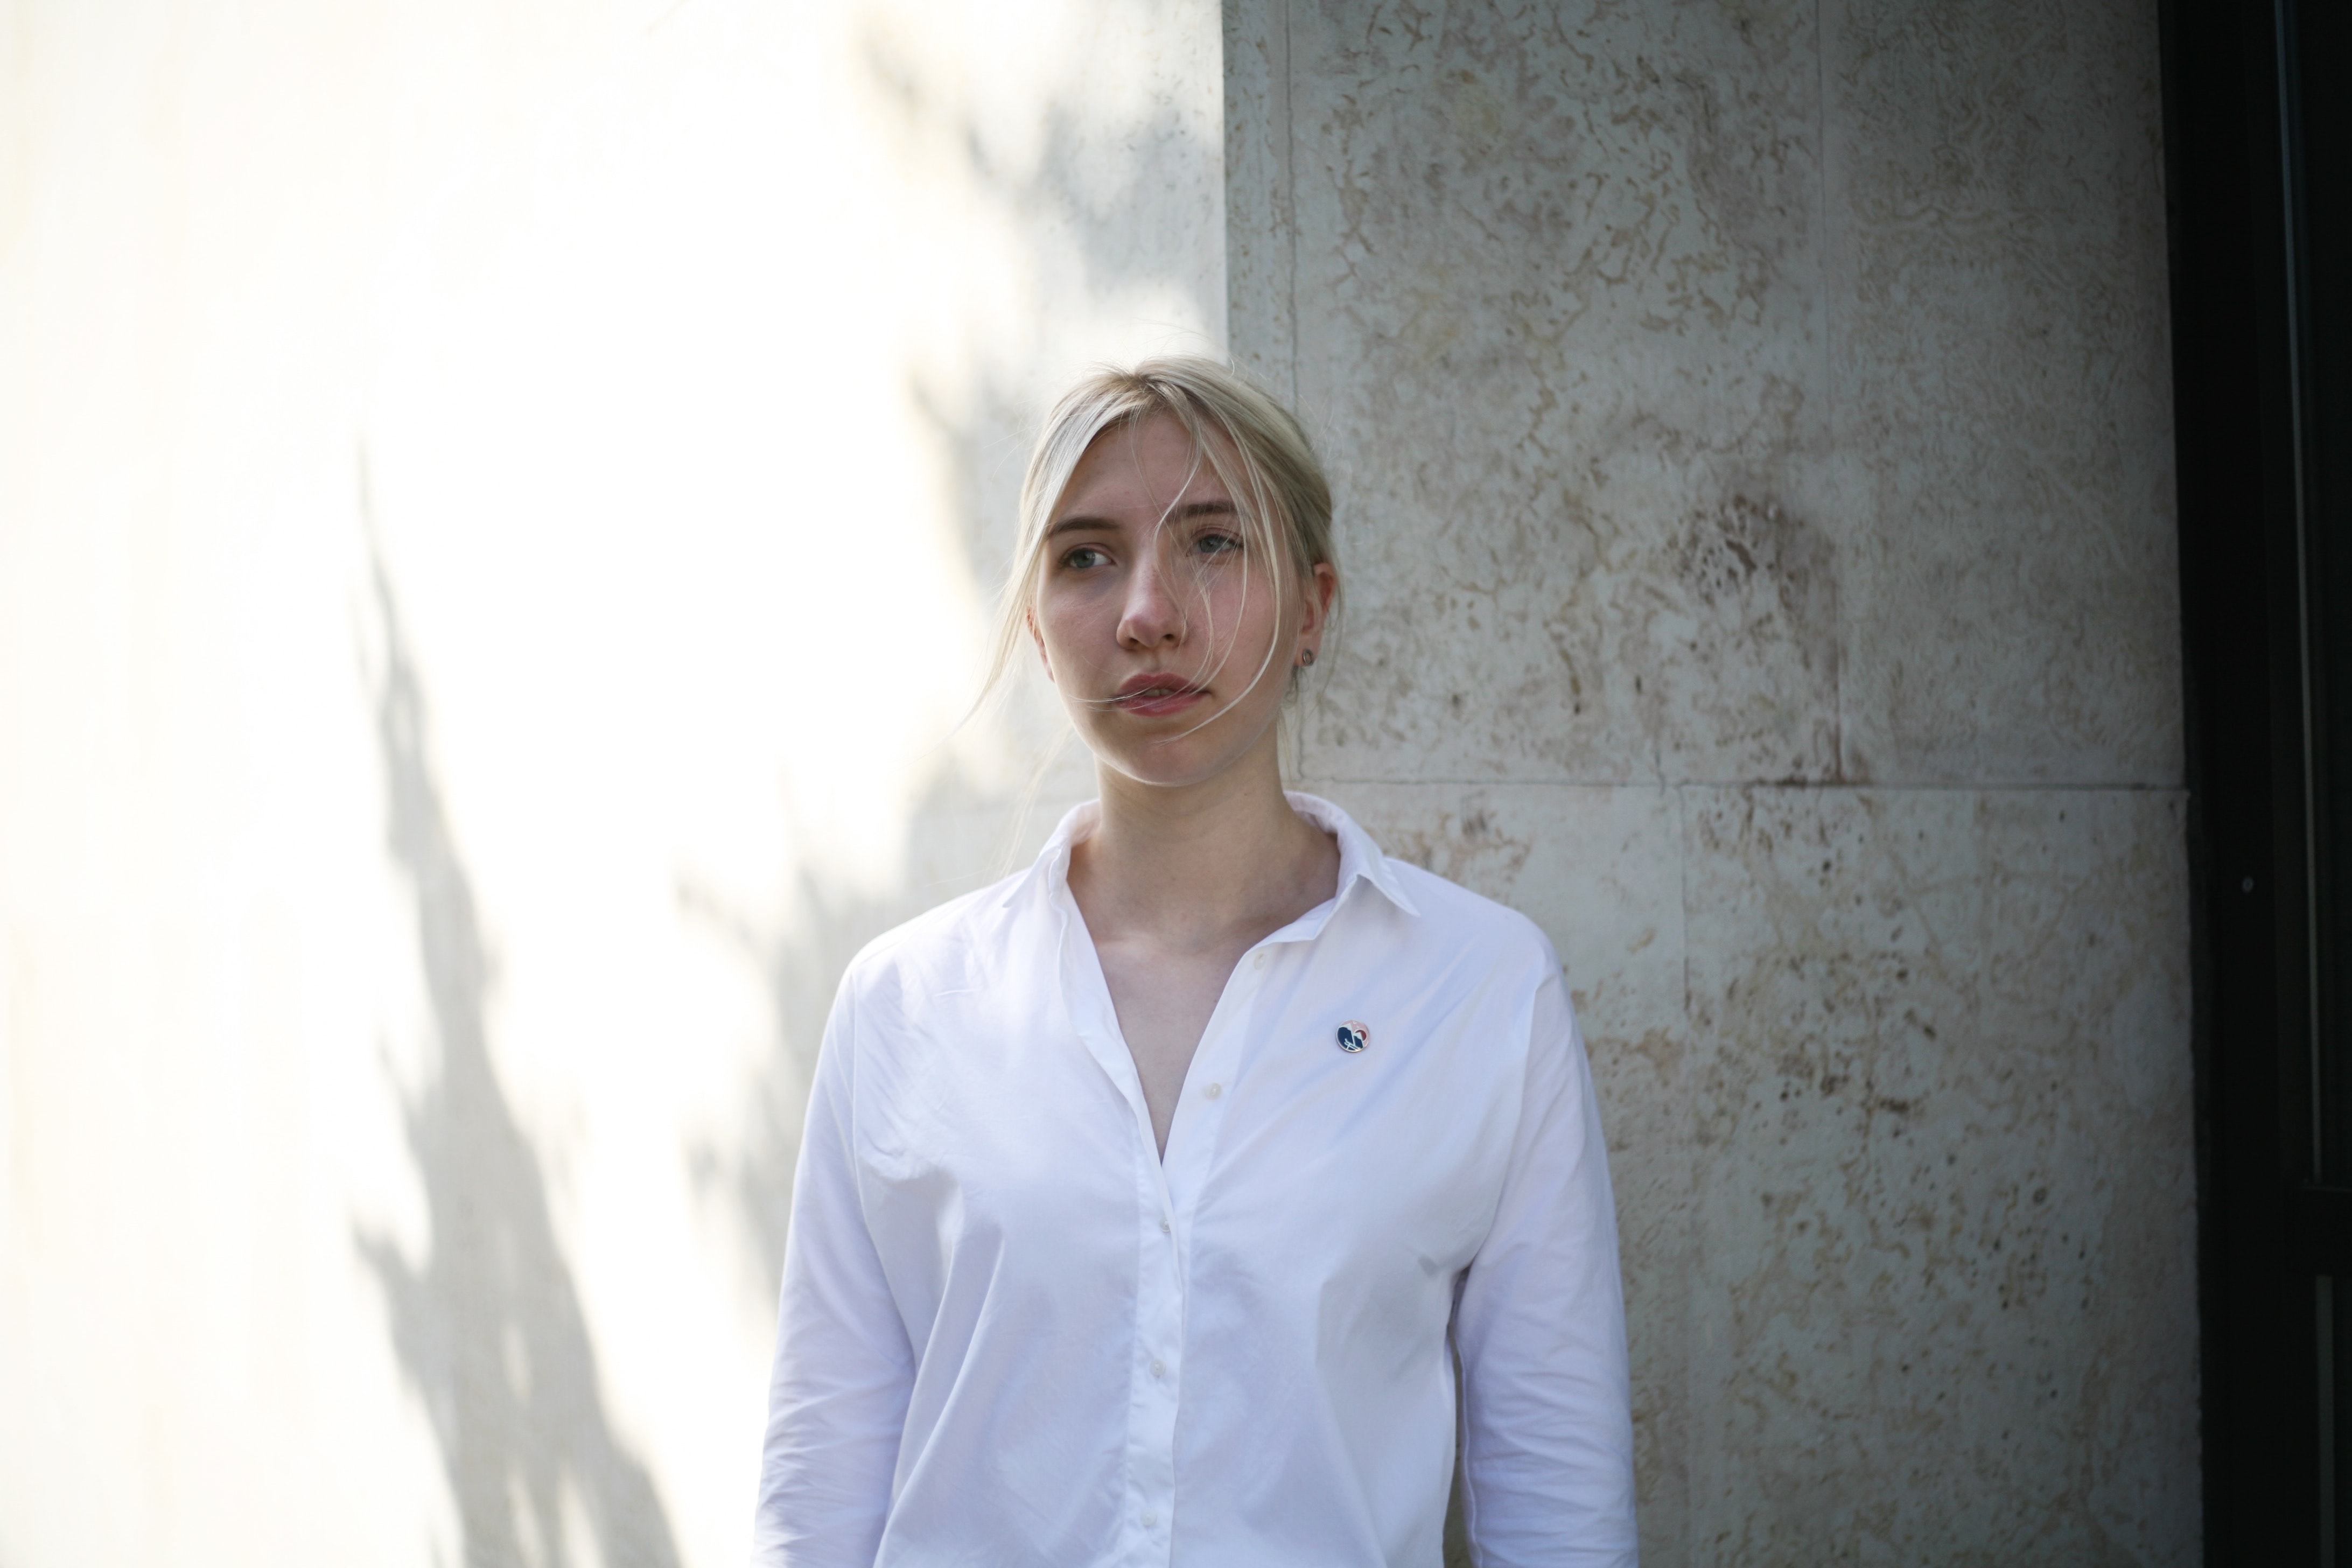
white, face, blue, head, fashion, eye, human, blond, photography, white collar worker, portrait, dress shirt, shirt, photo shoot, fashion design